Phoenix Island

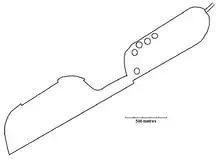
The eastern island is developed. The western island is still under construction

These islands are located in the southeast part of Sanya Bay. The eastern island, nearest the shore is complete. The western island is currently under construction. The eastern is long by wide and covers a total area of . It is connected the shore by a 395-metre bridge. The western island is similar in size and shape, and is connected to the eastern island by a short, narrow strip of land. The original concept design and master plan for the island was developed by Leisure Quest International, LLC (USA).